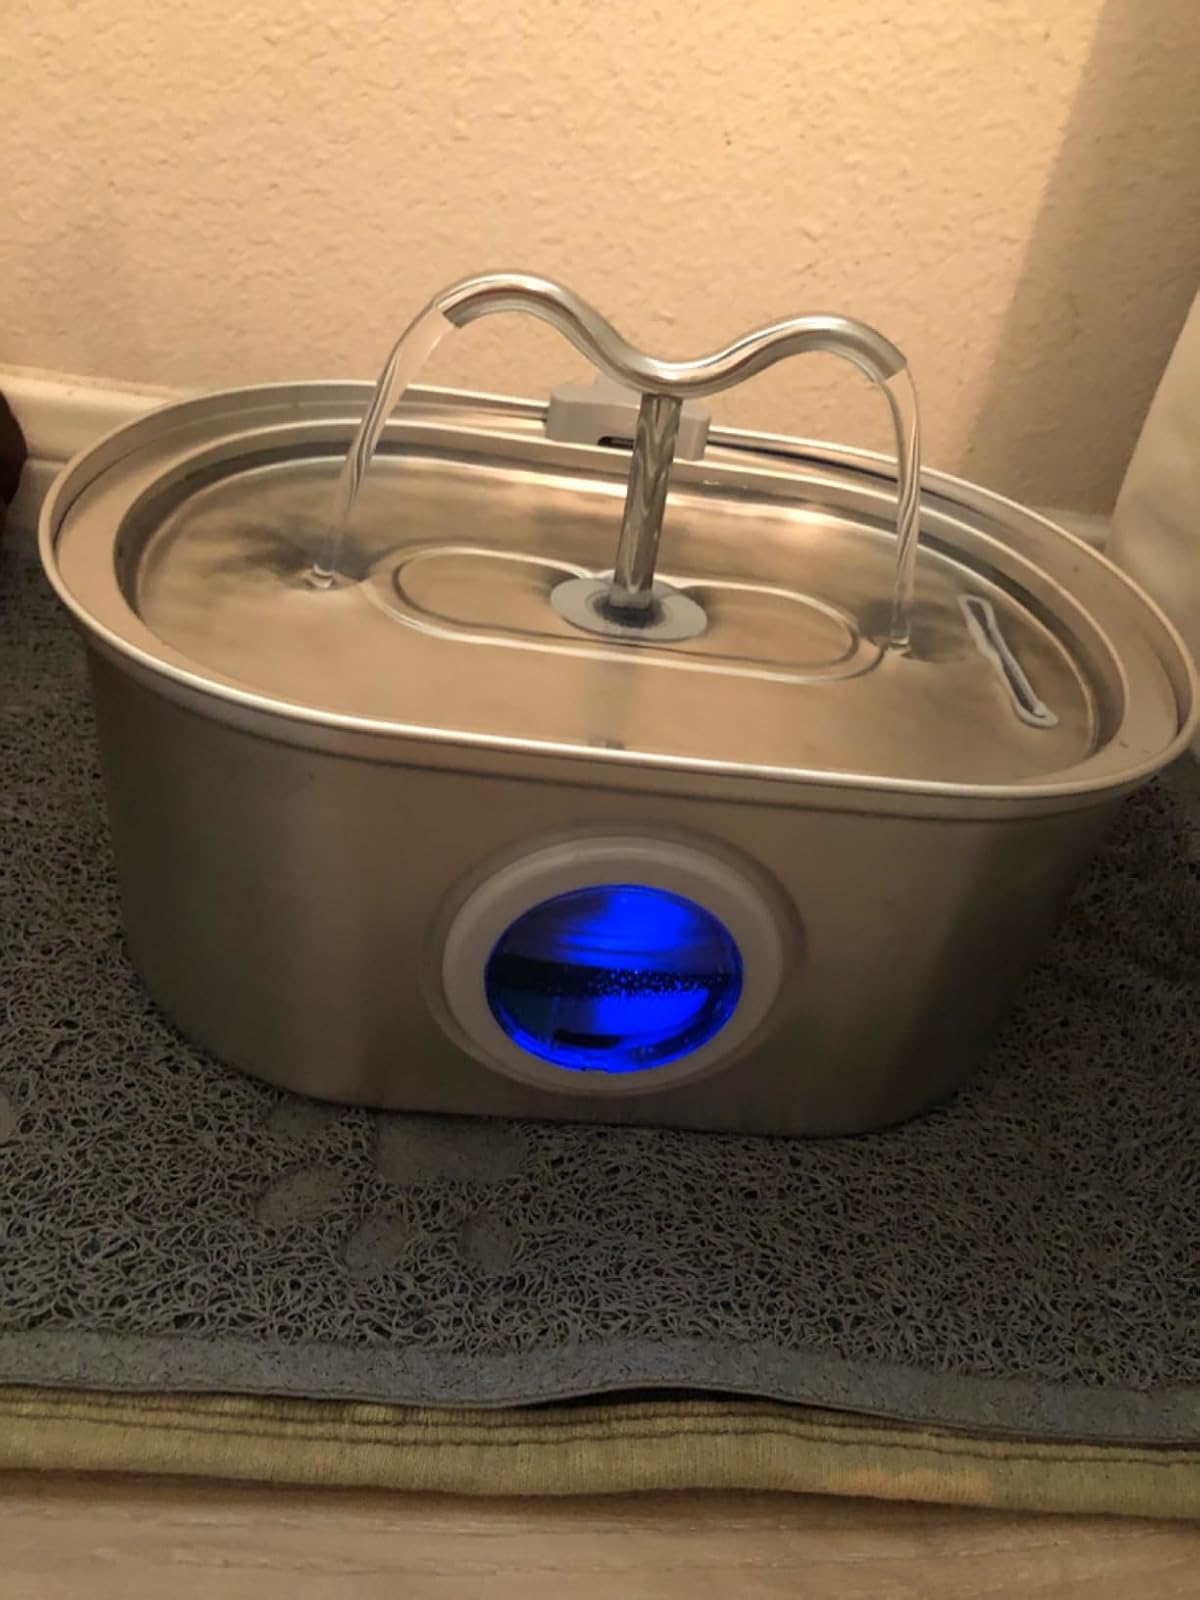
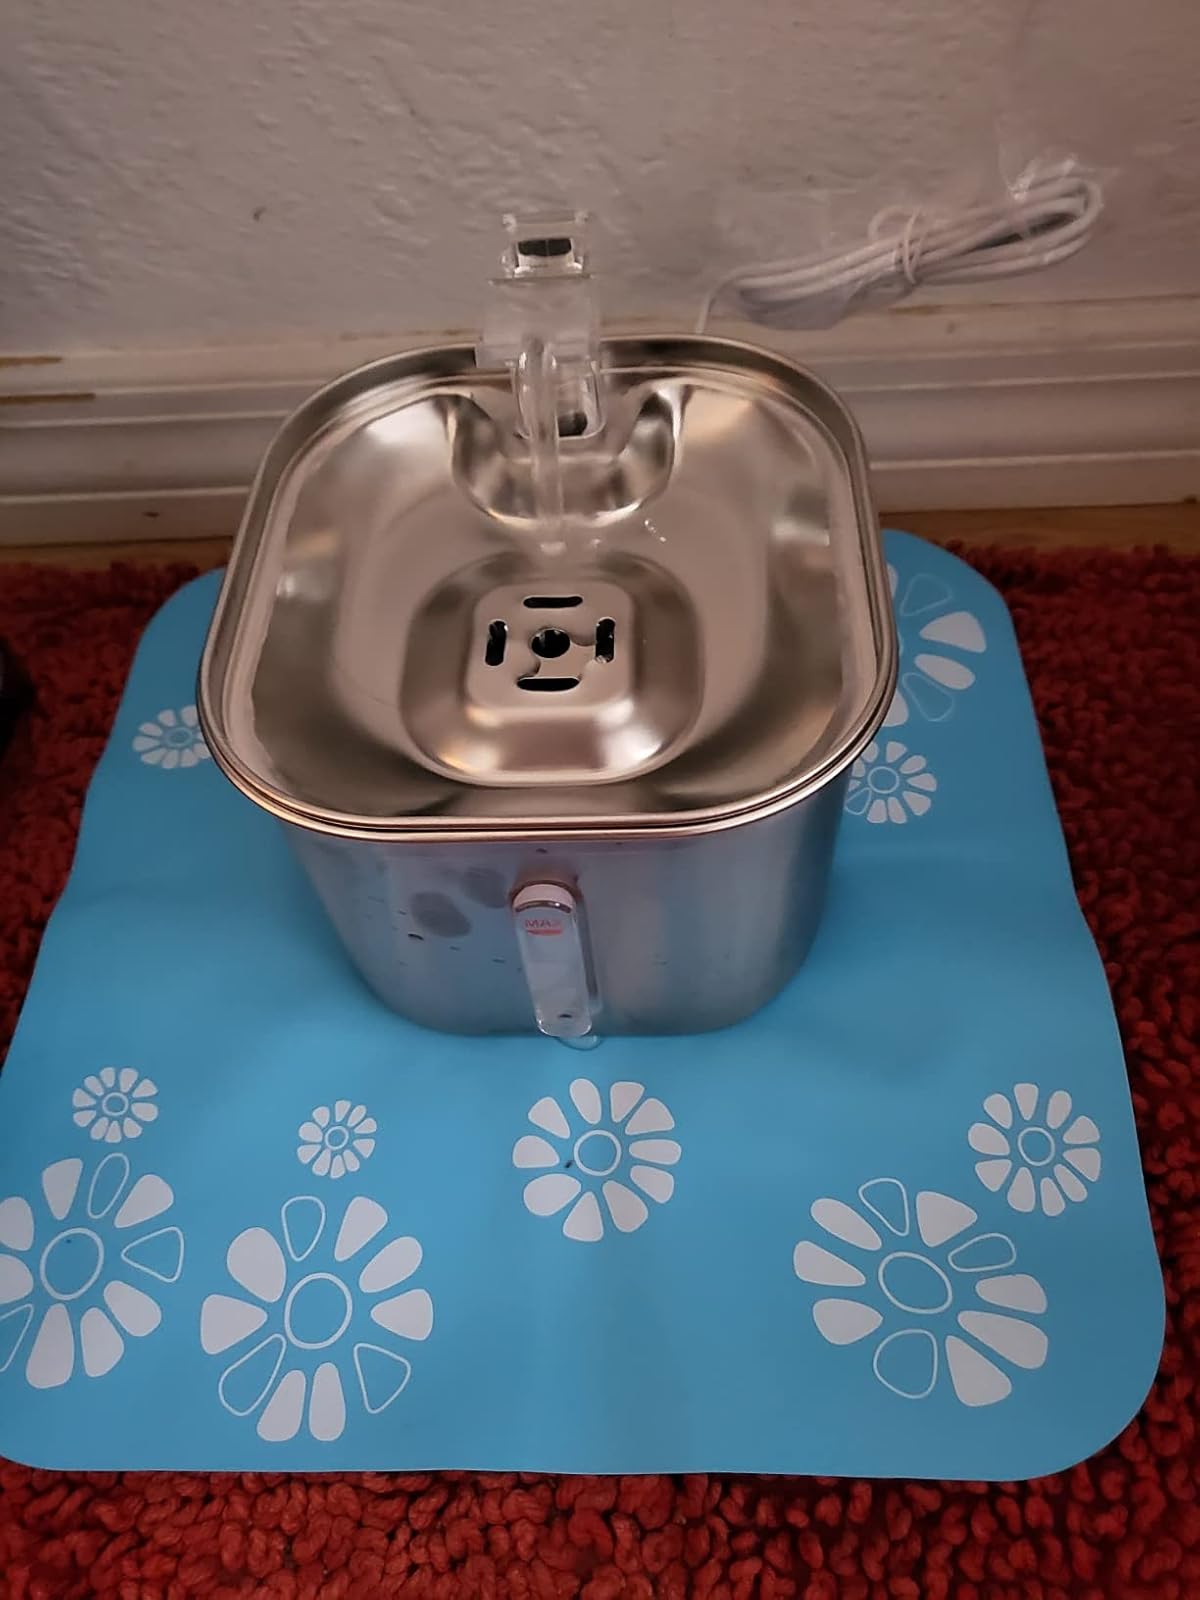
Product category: items_bowl
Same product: no